Kazuma Satou

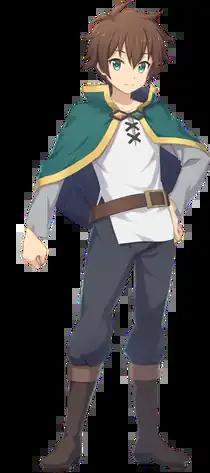
Kazuma as seen in promotional artwork for "KonoSuba: Fantastic Days"

is the main protagonist of the light novel, manga and anime series "KonoSuba", created by Natsume Akatsuki. He is voiced by Jun Fukushima in Japan and by Arnie Pantoja in English-speaking regions. He was a shut-in NEET until being sent to a parallel world and became the leader of a new party. Initially shown to be cynical and sarcastic, he can show selflessness and compassion towards his friends and competence as a leader. His main goals are to defeat the demon king and his generals, to return to Japan, and to realize the aspects of his new life.